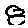
Label: 8